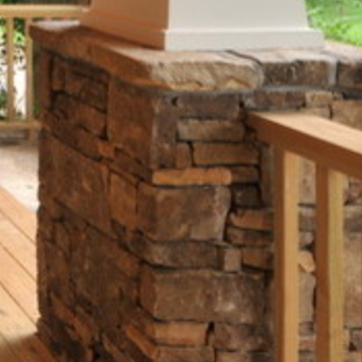
Material: stone